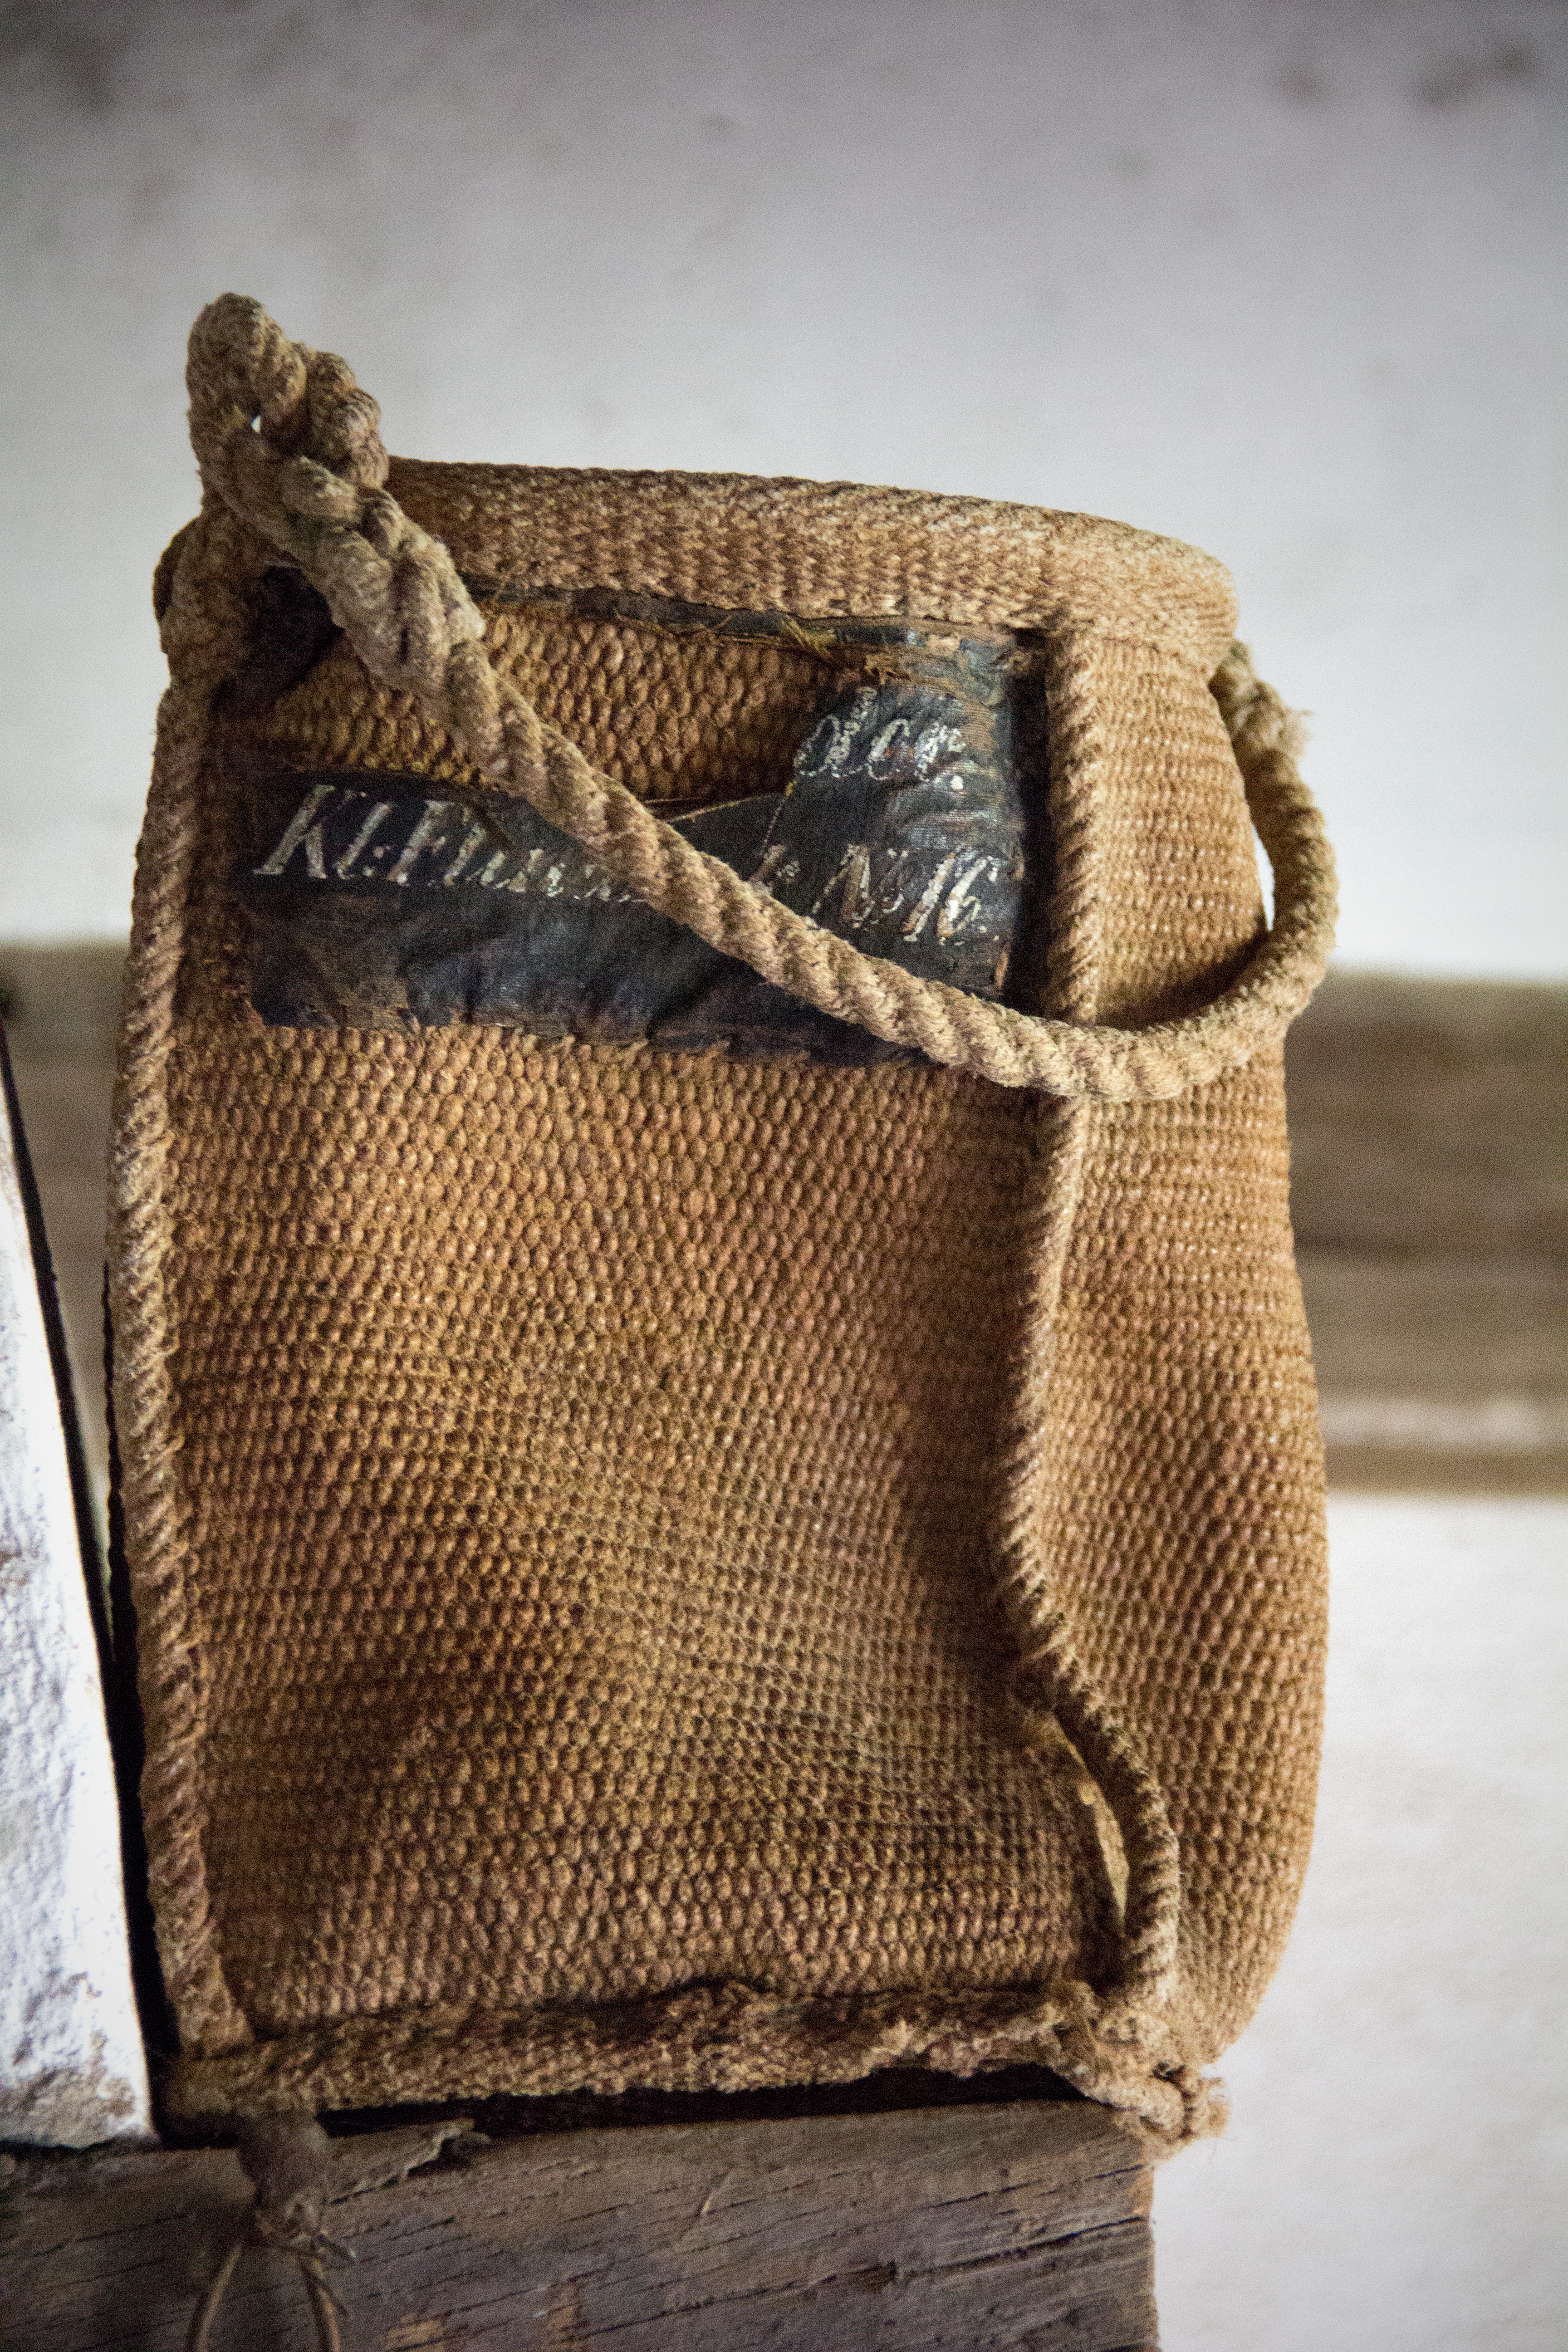
coffee, structure, texture, brown, bag, craft, close, yarn, handbag, braid, gift bag, fabric, coarse, footwear, fibers, tissue, woven, natural material, partial view, jute, jute bag